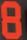
Number: 8